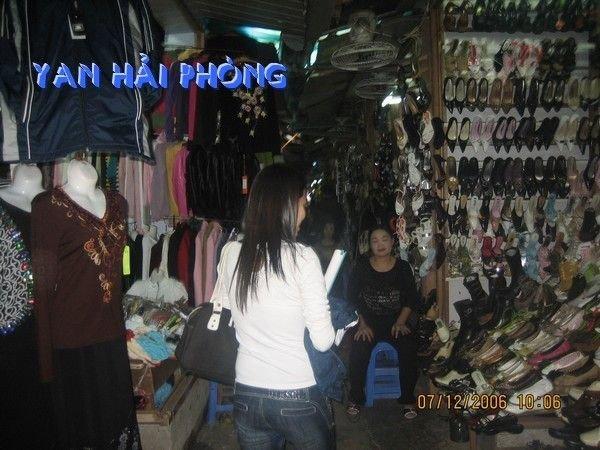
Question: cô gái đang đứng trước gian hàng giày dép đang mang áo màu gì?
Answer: cô gái đang đứng trước gian hàng giày dép đang mang áo màu trắng